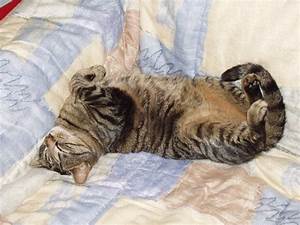
Label: gatto